The Lookalike (2014 film)

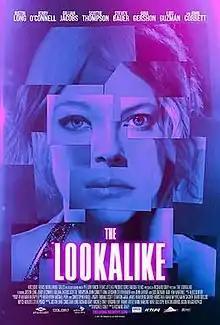
Theatrical release poster

The Lookalike is a 2014 American crime thriller film directed by Richard Gray and written by Michele Gray. The film stars Justin Long, Jerry O'Connell, Gillian Jacobs, Scottie Thompson, John Corbett, Gina Gershon, Steven Bauer, John Savage, and Luis Guzmán. It was released in the United States on November 7, 2014, by Well Go USA Entertainment.